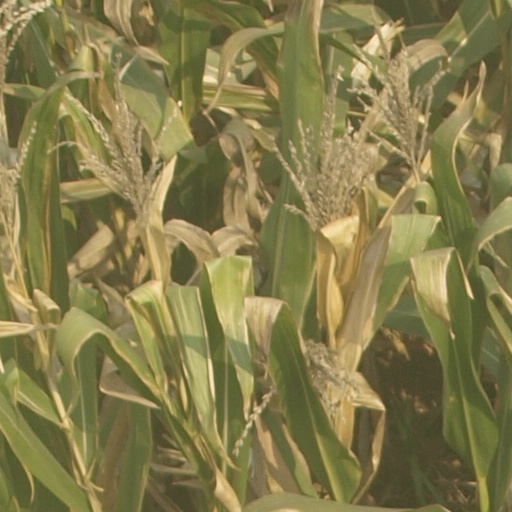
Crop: maize; corn